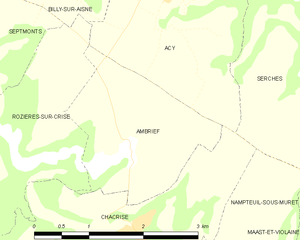
Carte des communes françaises: Ambrief